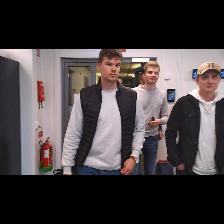
Label: Human